Kulen Vakuf

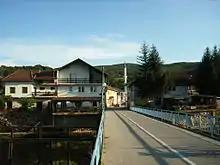
Bridge over Una in Kulen Vakuf.

Kulen Vakuf (Serbian Cyrillic: Кулен Вакуф) is a village in the municipality of Bihać, Bosnia and Herzegovina.